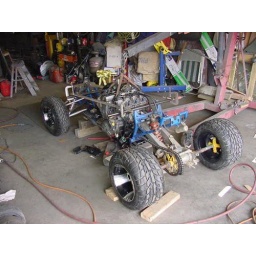
just putting a 750 cc street bike motor in .. no way someone would ever take ride with me